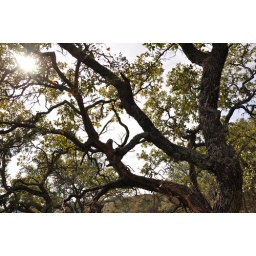
A tree stripped by a lightning bolt on a ranch in the Texas hill country.